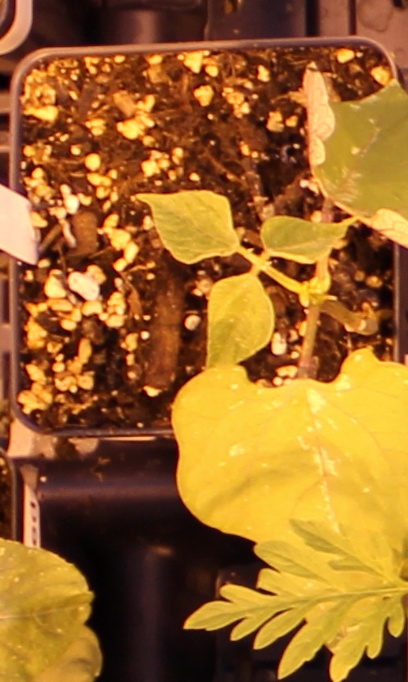
Label: Blackbean